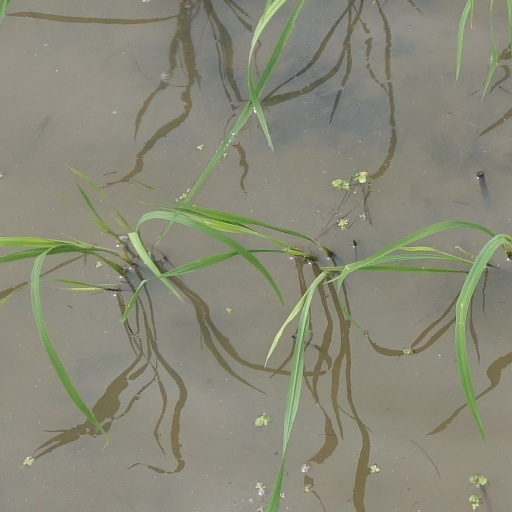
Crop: rice